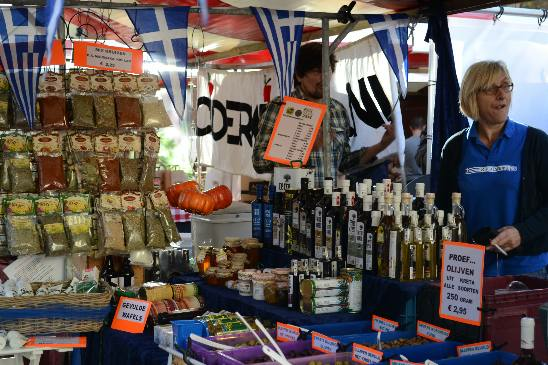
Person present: Yes